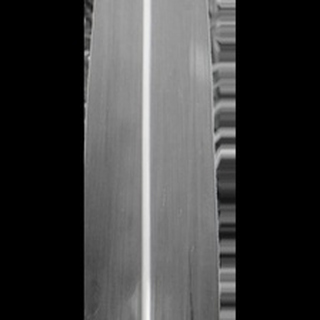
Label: healthy_sugarcane